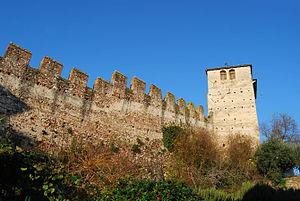
Monzambano est une commune italienne de la province de Mantoue dans la région Lombardie en Italie.